Citroën Xantia

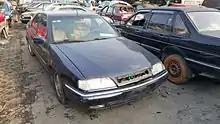
Front view of a Chinese made Citroën XM (Xantia).

All models produced in Iran were produced only with a five-speed manual gearbox and a five-door liftback body. The Xantia was the first Citroën produced by SAIPA ever since the Citroën Dyane "Jian" (1967-1980).